Pipe rolls

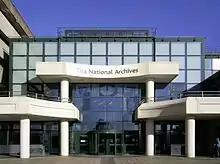
Entrance to The National Archives, where the Pipe rolls are now held

Although the earliest Pipe roll dates from 1130, the 31st year of King Henry I's reign, it is clear that they were being produced by the Exchequer before then, as the 1130 roll is not an experiment. It shows no hesitancy in its use of accounts, or lack of continuity from previous years. An extract from an earlier Pipe roll, from the 25th regnal year of Henry I or 1124, has been found in a 14th-century manuscript now in the Cotton Library at the British Library. The exact time of the first production of Pipe rolls is debated amongst historians. Some hold that they date from Henry I's reign, whether early or late in the reign, but others feel that they were introduced by King William I (reigned 1066–1087). The precursors of the records probably date to the Anglo-Saxon period, as the historian Pauline Stafford argues that financial records must have been kept in some form during the reigns of Cnut (reigned 1016–1035), Æthelred II (reigned 978–1016), and Edgar the Peaceable (reigned 959–975). There is a reference to the king's "rolls" in a writ from 1110, which purports to be a grant from Henry I to the abbot of Westminster of ten shillings, but the writ may be a forgery, or parts of it may be genuine with some interpolations. The writ only exists in a copy in a later cartulary, and the Abbey of Westminster is also known to have forged a number of other writs or charters, so the writ is not a solid source for royal rolls being kept as early as 1110.